Fighter Command: The Battle of Britain

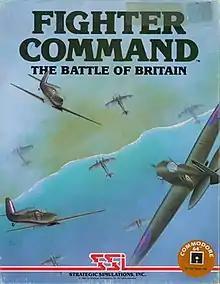

Fighter Command: The Battle of Britain is a 1983 video game published by Strategic Simulations.